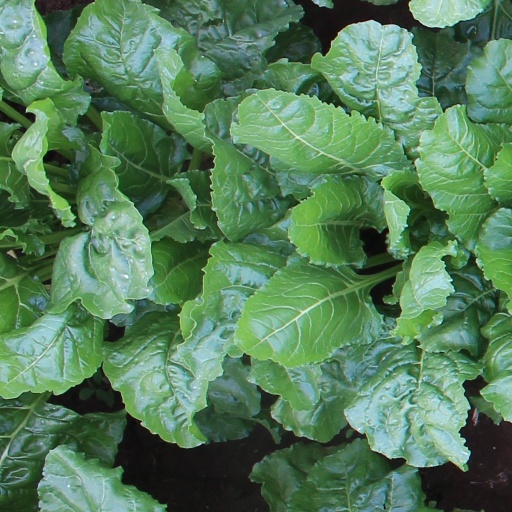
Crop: sugar beet